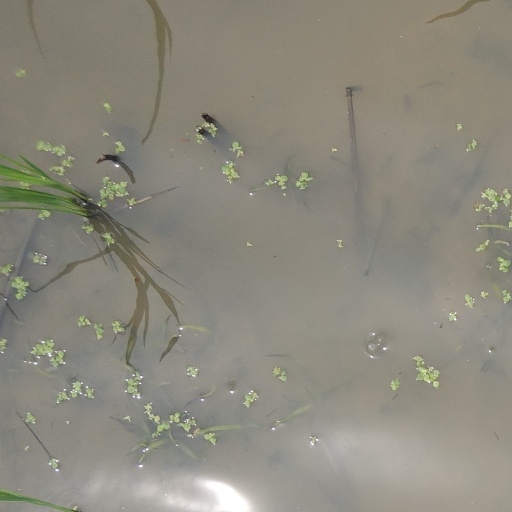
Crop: rice